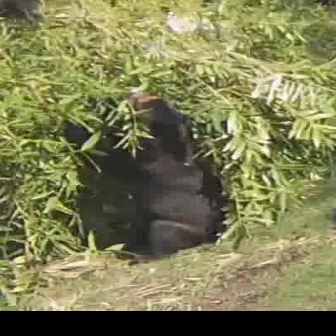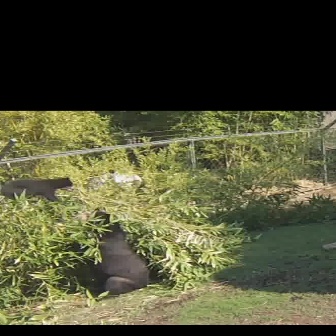
  Please identify the target specified by the bounding box [56,90,229,264] in the first image and locate it in the second image. Return the coordinates in [x_min,y_min,x_max,y_max] format.
Answer: [55,207,149,302]